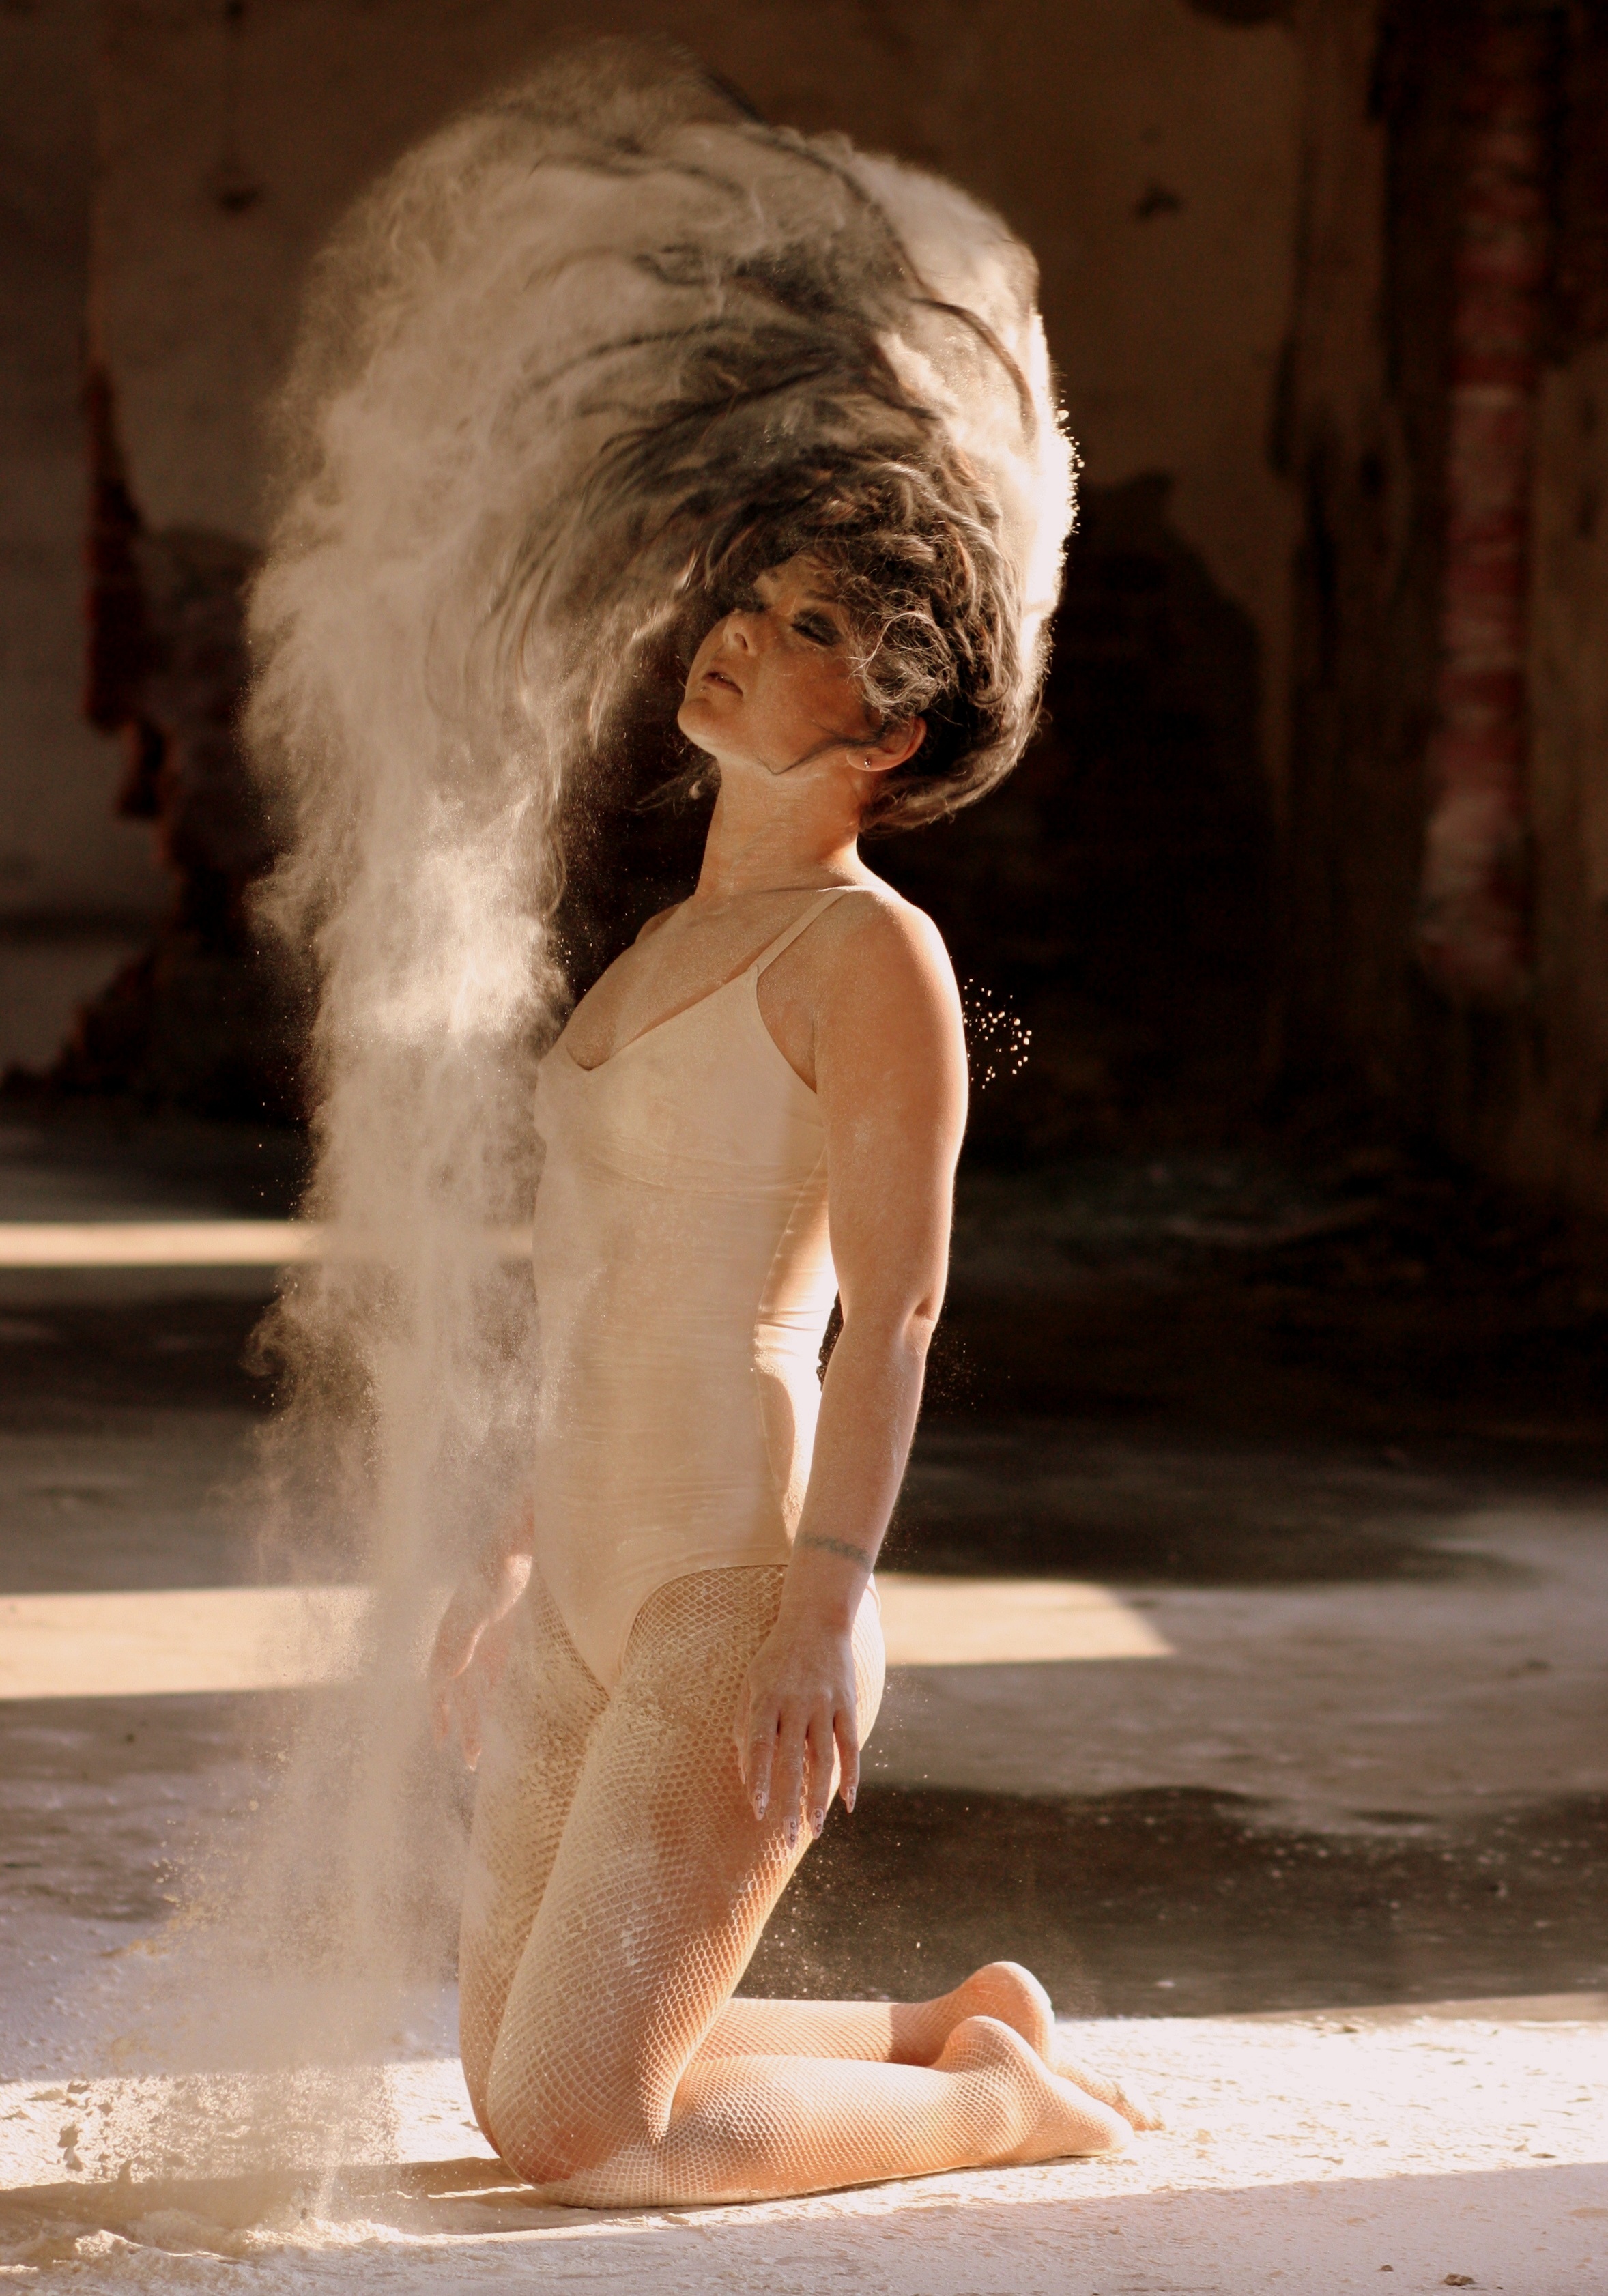
person, girl, woman, photography, motion, leg, model, spring, sitting, fashion, clothing, lady, bride, ballet, dancer, dress, photograph, skin, beauty, blond, image, flour, sensual, photo shoot, human positions, art model